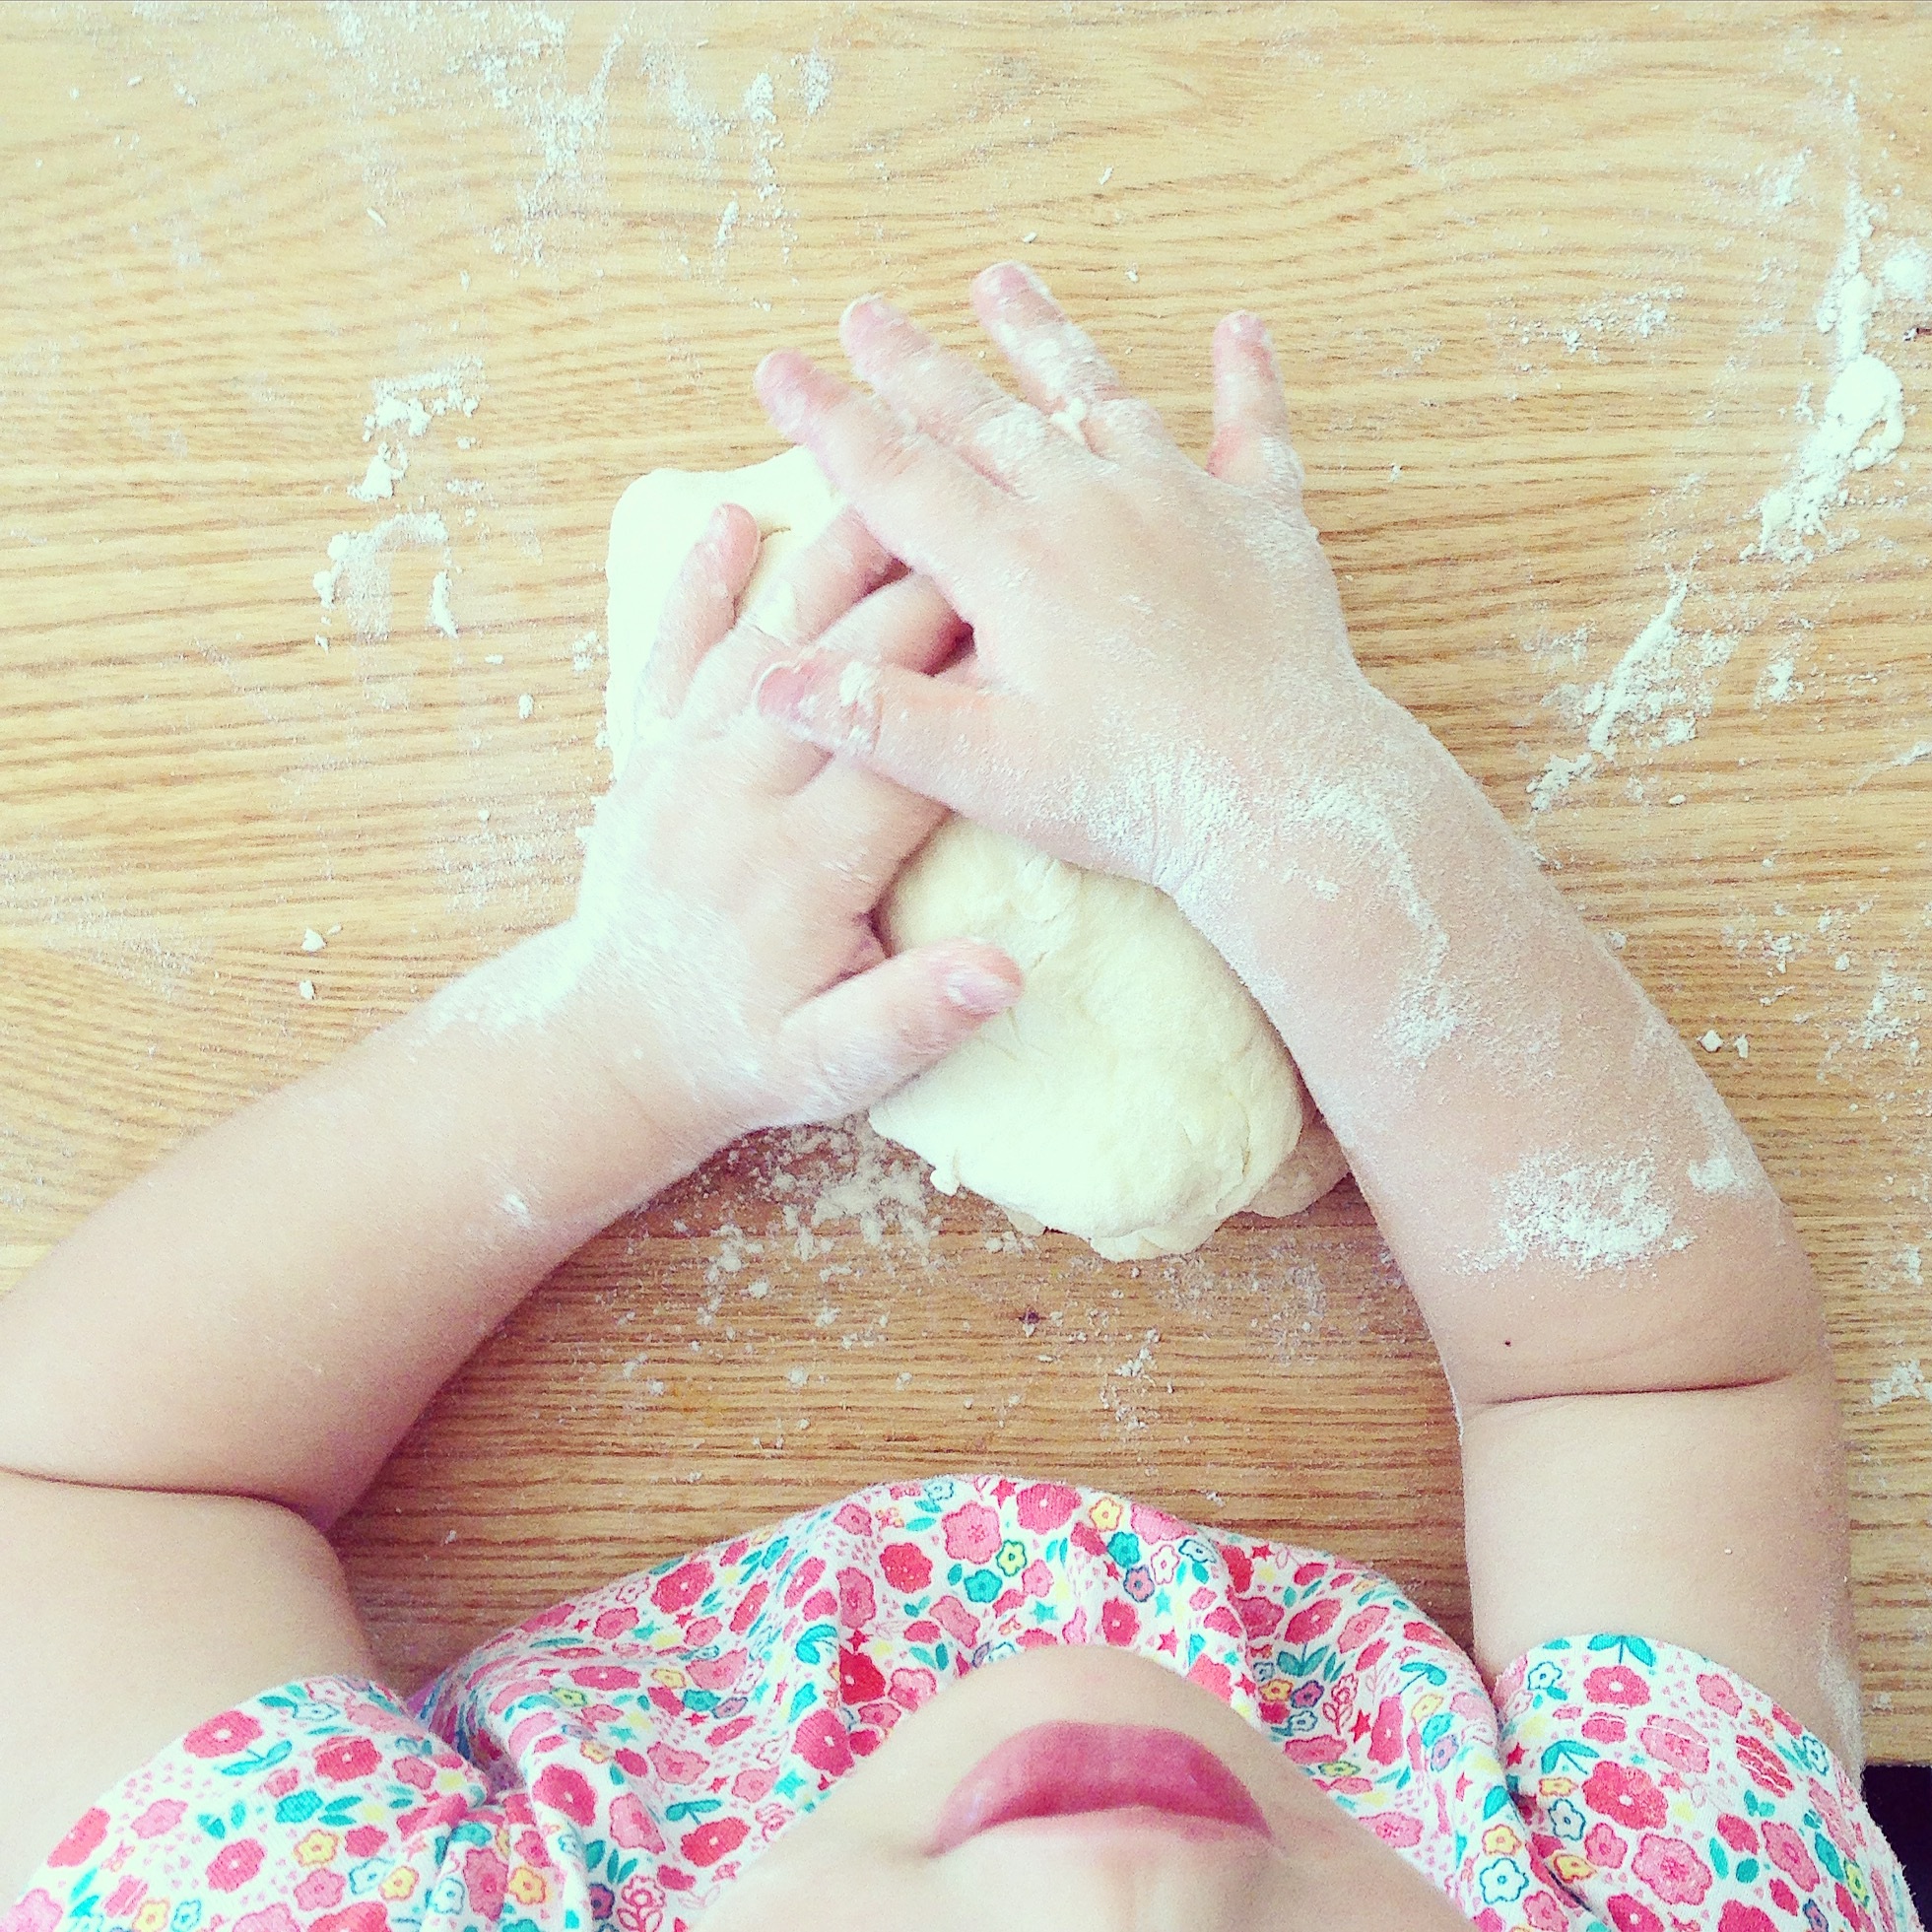
hand, table, leg, finger, kitchen, child, mouth, human body, face, nose, thigh, head, skin, organ, flour, sense